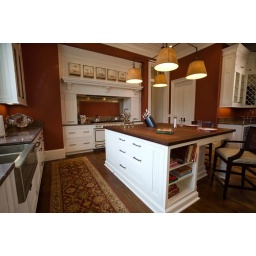
the mantel style hood is built into a recess in the wall and has ample dispaly space above the mantel shelf